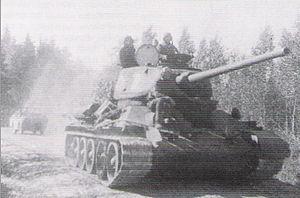
Descendant des chars rapides « BT », le T-34 est un char de combat moyen soviétique entré en service en 1940 au sein de l'Armée rouge. Il constitua un remarquable équilibre entre les trois composantes fondamentales qui caractérisent la qualité d'un blindé : la puissance de feu, la protection et la mobilité. Il joua un rôle essentiel sur le Front de l'Est au cours de la Seconde Guerre mondiale, ce qui fait du char T-34 l'un des symboles de la victoire contre le nazisme. Char légendaire, le T-34 est considéré pour beaucoup comme le meilleur blindé des forces Alliées et l'un des meilleurs chars de la Seconde Guerre mondiale. Certains généraux allemands, dont Ewald von Kleist et Heinz Guderian, reconnaissaient la supériorité du T-34 face aux panzers. Le premier disait que le T-34 était « le meilleur char du monde ». Par sa grande fiabilité et son équilibre entre les trois qualités fondamentales d'un blindé — la mobilité, la protection, la puissance de feu — le T-34 fut le premier char de combat principal produit en masse.